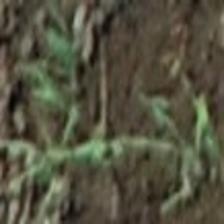
Label: clustered